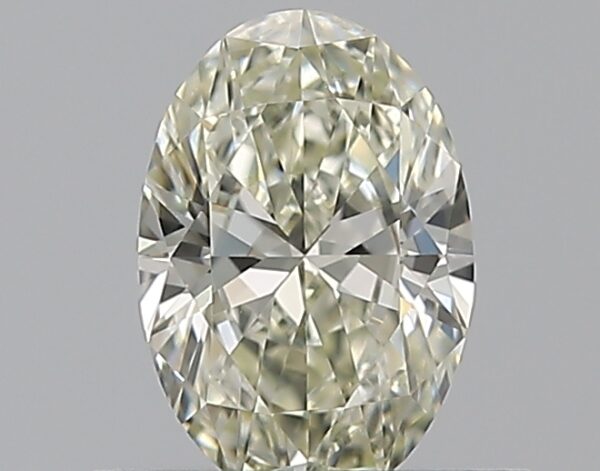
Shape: oval
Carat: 0.5
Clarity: VS1
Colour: L
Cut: EX
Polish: EX
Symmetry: VG
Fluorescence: N
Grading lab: GIA
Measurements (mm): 6.53 x 4.44 x 2.65